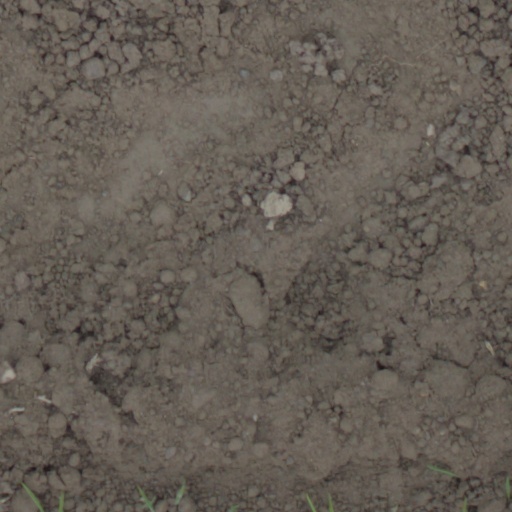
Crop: wheat